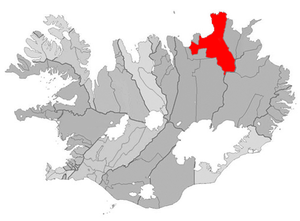
Norðurþing est une municipalité du nord-est de l'Islande.